Autzen Stadium

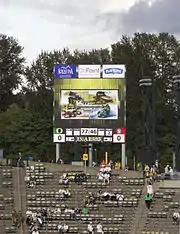
The digital scoreboard in the east end-zone in 2014

In 2008, a new, high-definition LED scoreboard and replay screen—known as "DuckVision" or "Duckvision 2.0"—was installed; it replaced the original video screen installed prior to the 1998–1999 football season. It is the 39th largest video screen in the NCAA.